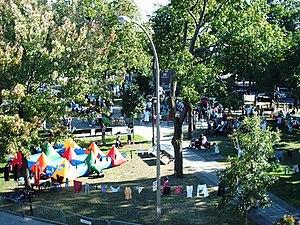
Fête de de quartier à l'occasion du 25ème anniversaire de la Coopérative Nos Rêves, en 2007.
Le parc Athéna est un petit parc de Montréal situé dans le quartier Parc-Extension. Il occupe un quadrilatère délimité par le boulevard Jean-Talon, la rue Bloomfield, l’avenue de l’Épée et la rue Greenshields. Il a été nommé en l’honneur de la déesse grecque de l’art et de la sagesse, Athéna, par la ville de Montréal en 1986.